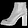
Label: Ankle boot